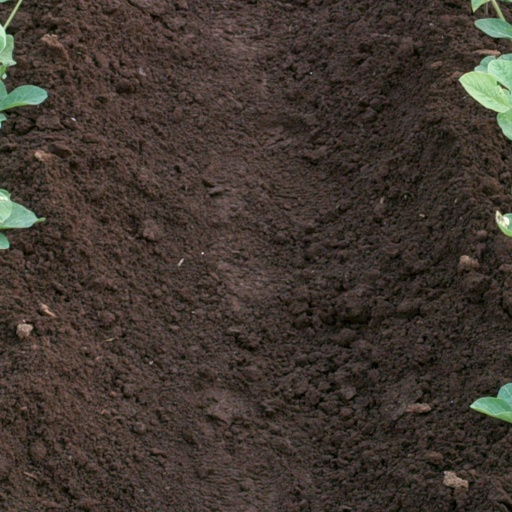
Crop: soybean